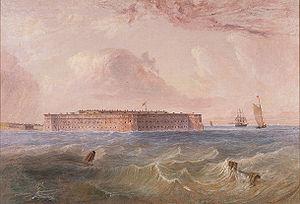
Le Fort Zachary Taylor State Historic Park, mieux connu sous Fort Taylor, est un parc d’État de Floride situé près de la ville de Key West aux États-Unis. Étant de plus classé depuis les années 1970 en tant que National Historic Landmark, le fort met en valeur une partie de l’histoire de la Guerre de Sécession.
Il existe de très nombreuses fortifications historiques dans l'État de Floride, au sud-est des États-Unis. Alejandro M. de Quesada y recense près de 300 « camps, batteries, forts et réduits » construits depuis l'arrivée des Européens. Plus de 80 « blockhaus, forts, camps et murailles » furent utilisés à un moment ou à un autre des guerres séminoles. On peut également trouver des tours Martello à Key West.